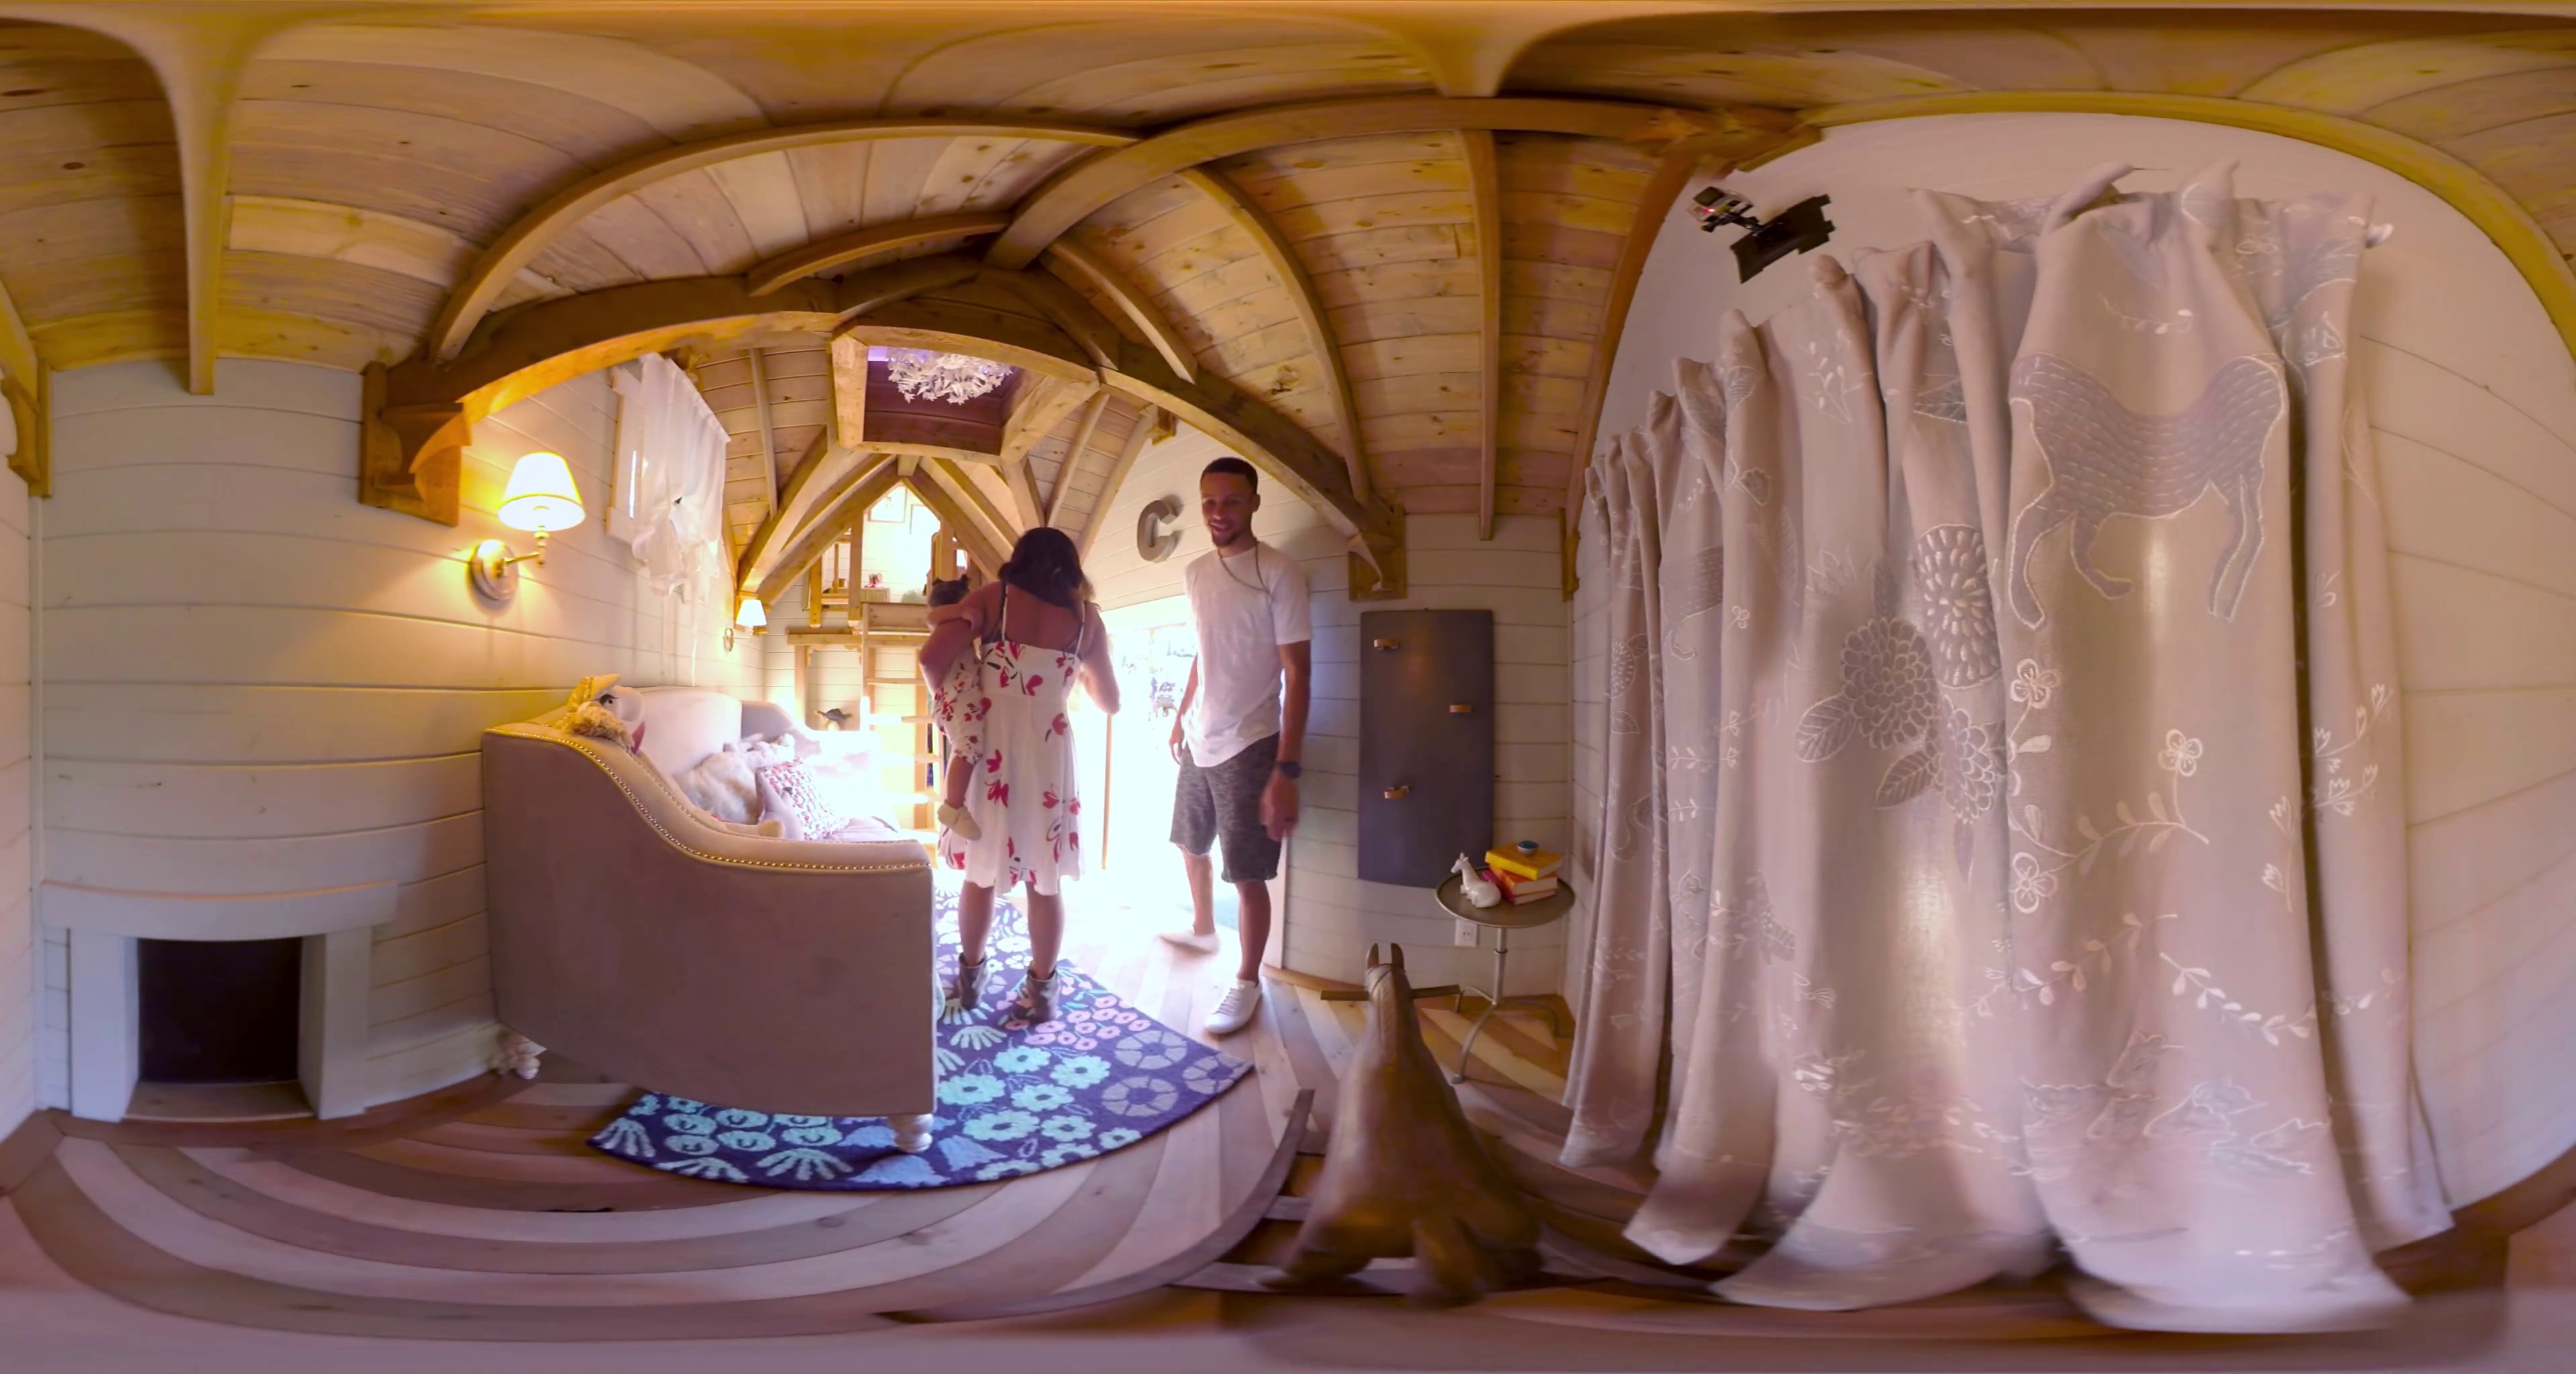
Referred object: The man at the door

Referred object: turn left to face the sofa

Referred object: the round side table opposite the sofa